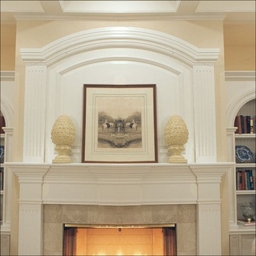
Room type: livingroom